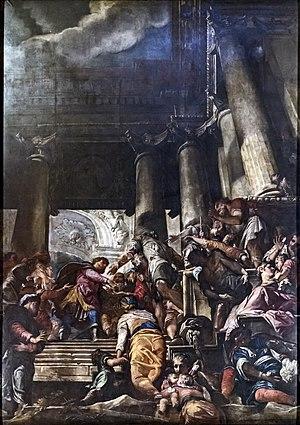
Gian ou Giovanni Antonio Fumiani est un peintre italien baroque.
L'église Saint-Roch est un édifice religieux catholique de la fin du XVᵉ siècle situé dans le quartier San Polo de Venise en Italie.
Saint Roch, Rochus en latin et Sant Ròc en occitan, est un pèlerin et thaumaturge français, honoré le 16 août. Il est le saint patron des pèlerins et de nombreuses confréries ou corporations : chirurgiens, dermatologues, apothicaires, paveurs de rues, fourreurs, pelletiers, fripiers, cardeurs, et aussi le protecteur des animaux. Son culte, né d'abord en France et en Italie, est devenu très populaire et s'est répandu dans le monde entier.